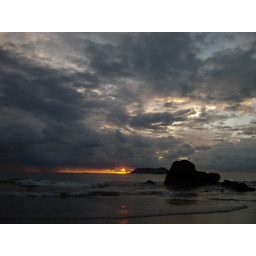
Gorgeous sky, clouds and its reflections in the water at sunset in Manuel Antonio, Costa Rica